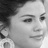
Emotion: neutral